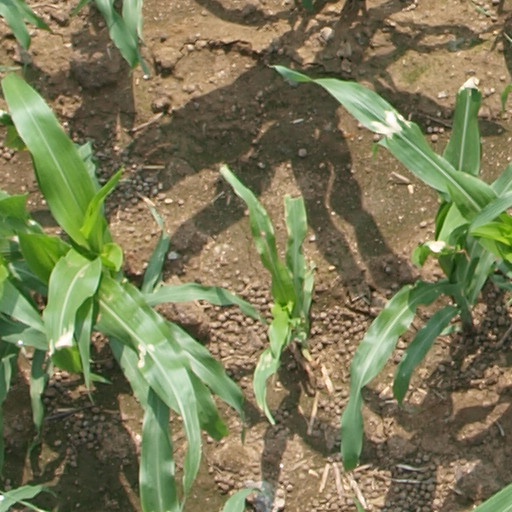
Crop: maize; corn